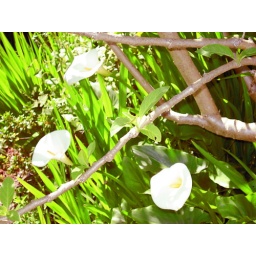
flowers around my house